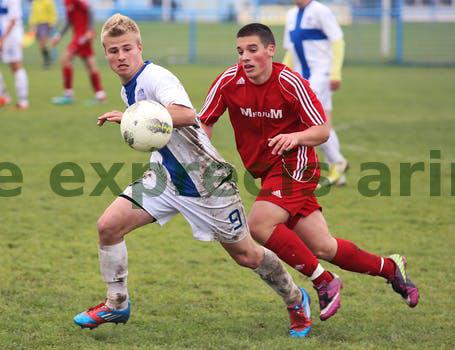
Label: Watermark